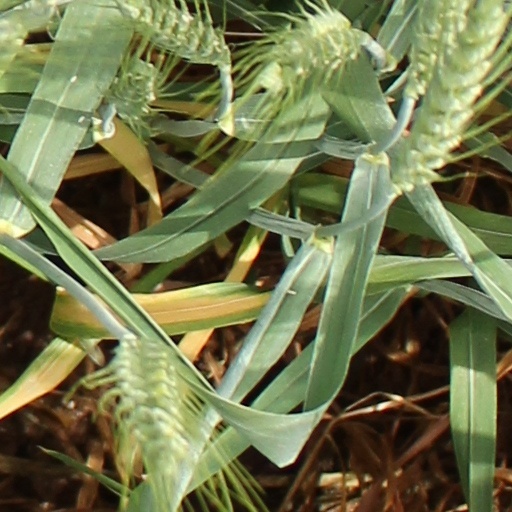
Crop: wheat